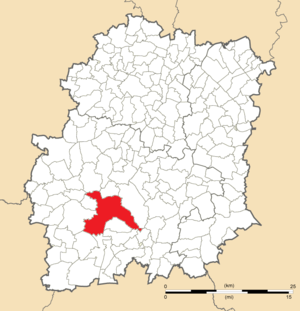
Carte de position d'Étampes en Essonne.
Étampes est une commune française située à cinquante kilomètres au sud-ouest de Paris et soixante kilomètres au nord d'Orléans. Étampes est sous-préfecture du département de l’Essonne, dans la région Île-de-France. Elle est le chef-lieu de l’arrondissement d'Étampes et du canton d'Étampes, le siège de la communauté d'agglomération de l'Étampois Sud-Essonne et du secteur pastoral de Saint-Michel-de-Beauce-Étampes.